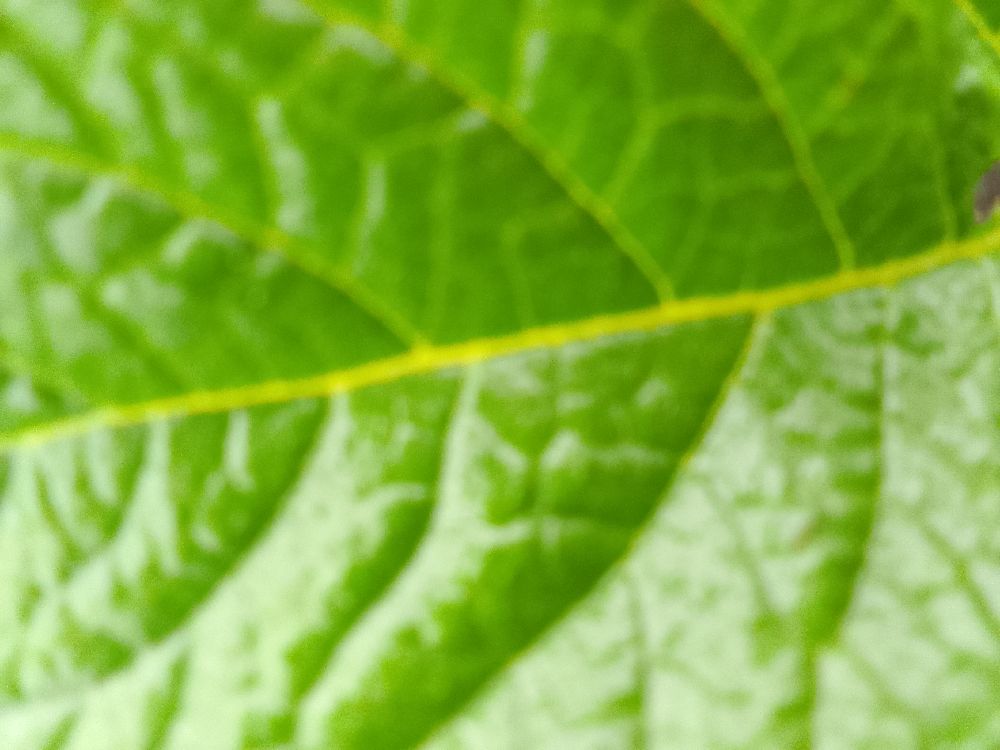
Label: Healthy